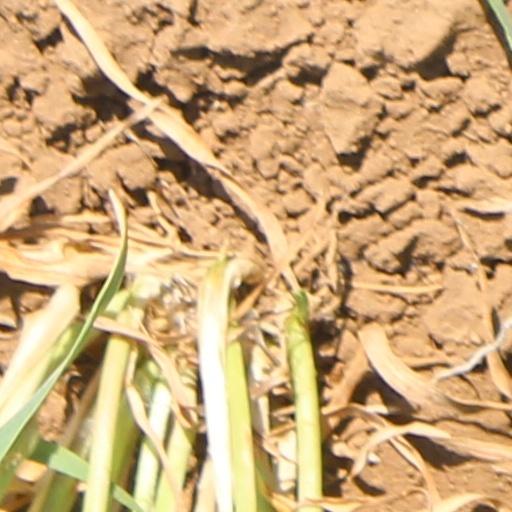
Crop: wheat